The Face (American TV series) season 1

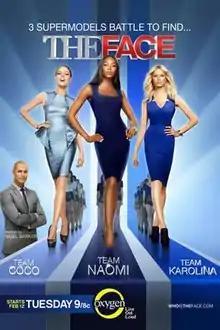
Promotional poster

The first season of The Face premiered online on February 1, 2013 and on television on February 12, 2013 on Oxygen. The premiere season followed three supermodel coaches as they competed with each other to find 'the face' of cosmetic retail giant Ulta Beauty.